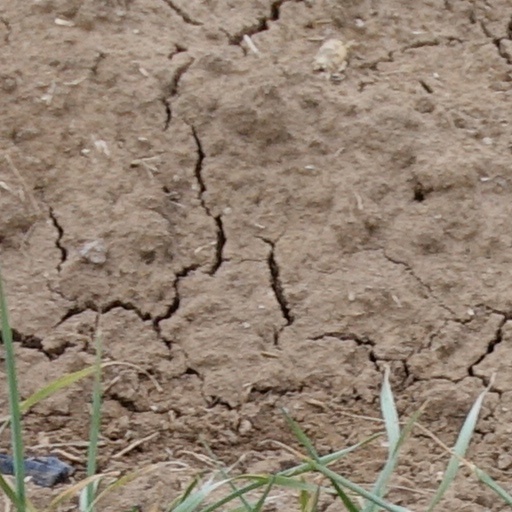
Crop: wheat